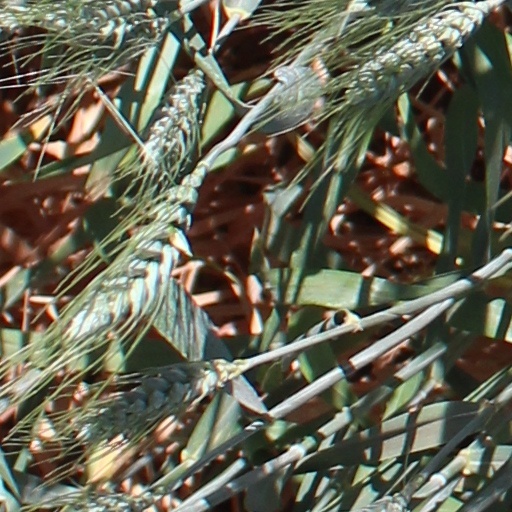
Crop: wheat